Umbrella

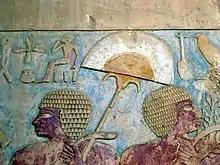
Relief of an Egyptian parasol. These were used as sunshade and fan alike (flabellum).

The earliest known parasols in Ancient Egyptian art date back to the Fifth Dynasty, around 2450 BC. The parasol is found in various shapes. Typically it is depicted as a flabellum, a fan of palm-leaves or coloured feathers fixed on a long handle, resembling those now carried behind the Pope in processions. Gardiner Wilkinson, in his work on Egypt, has an engraving of an Ethiopian princess travelling through Upper Egypt in a chariot; a kind of umbrella fastened to a stout pole rises in the centre, bearing a close affinity to what are now termed chaise umbrellas. According to Wilkinson's account, the umbrella was generally used throughout Egypt, partly as a mark of distinction, but more on account of its useful than its ornamental qualities. In some paintings on a temple wall, a parasol is held over the figure of a god carried in procession.